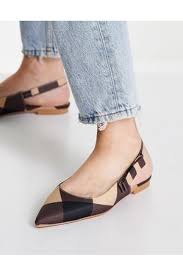
Label: Ballet Flat